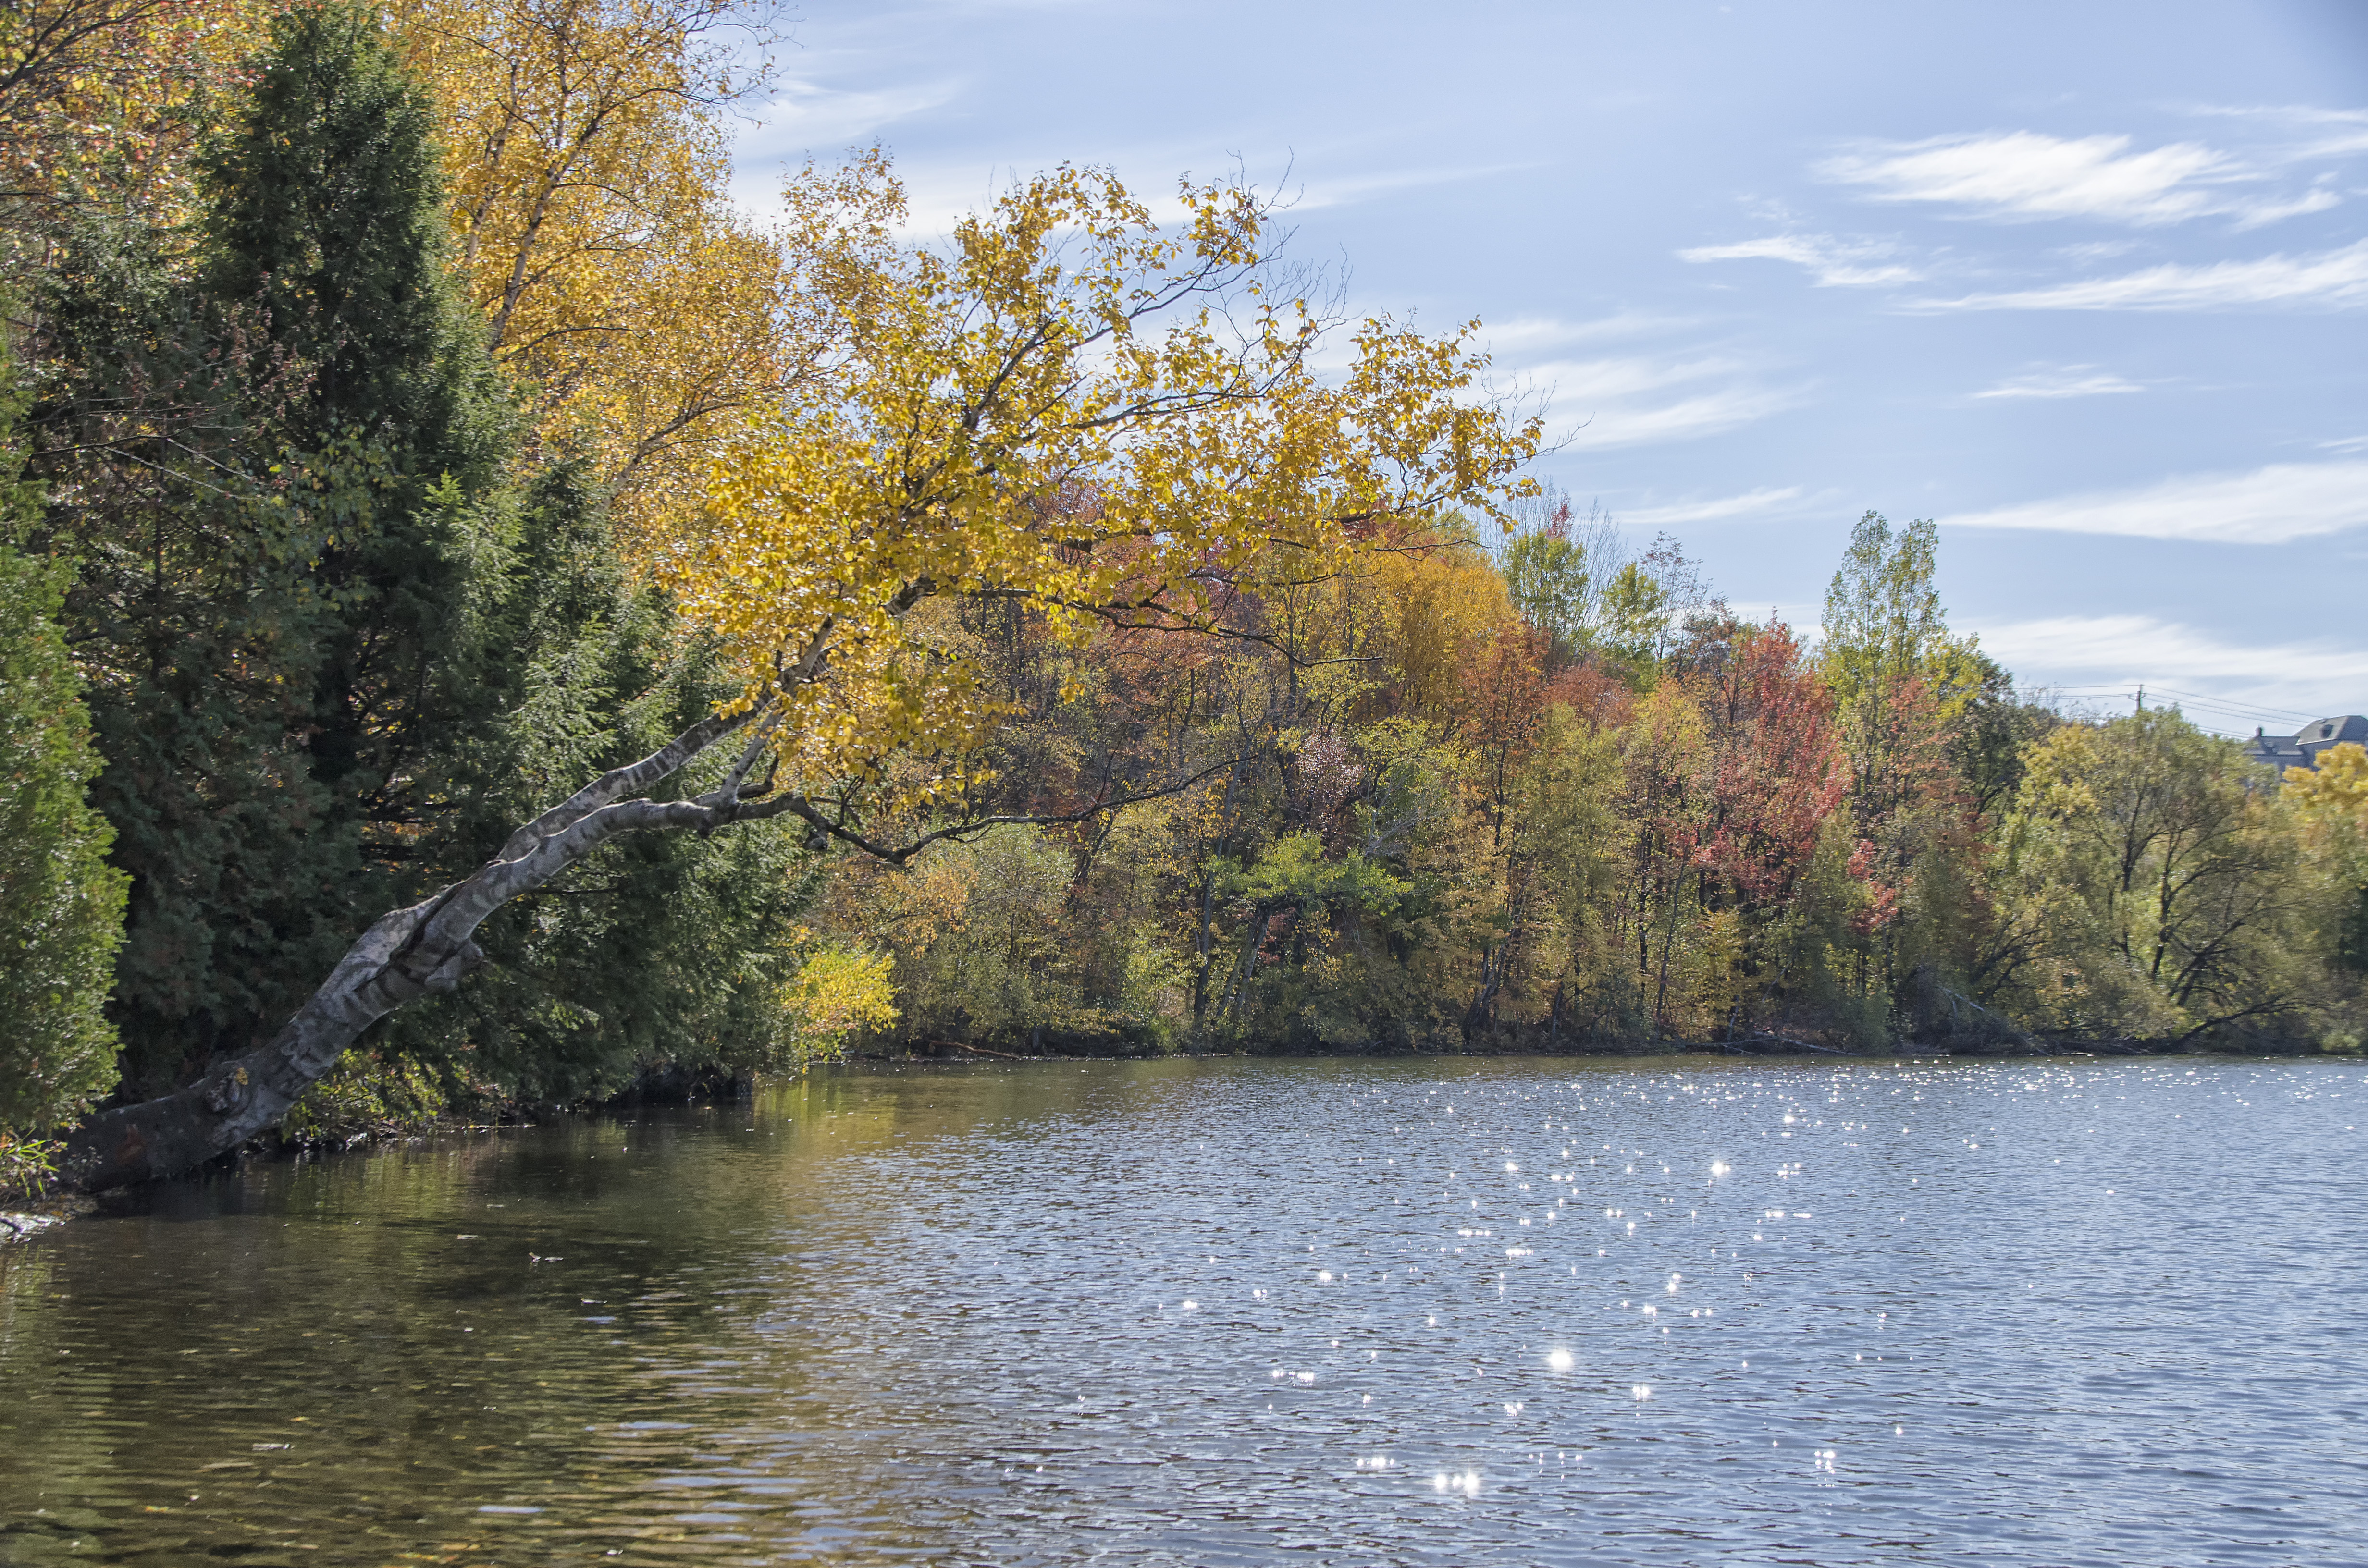
landscape, tree, water, nature, plant, leaf, flower, lake, river, pond, reflection, autumn, reservoir, season, waterway, body of water, canada, quebec, sherbrooke, woody plant